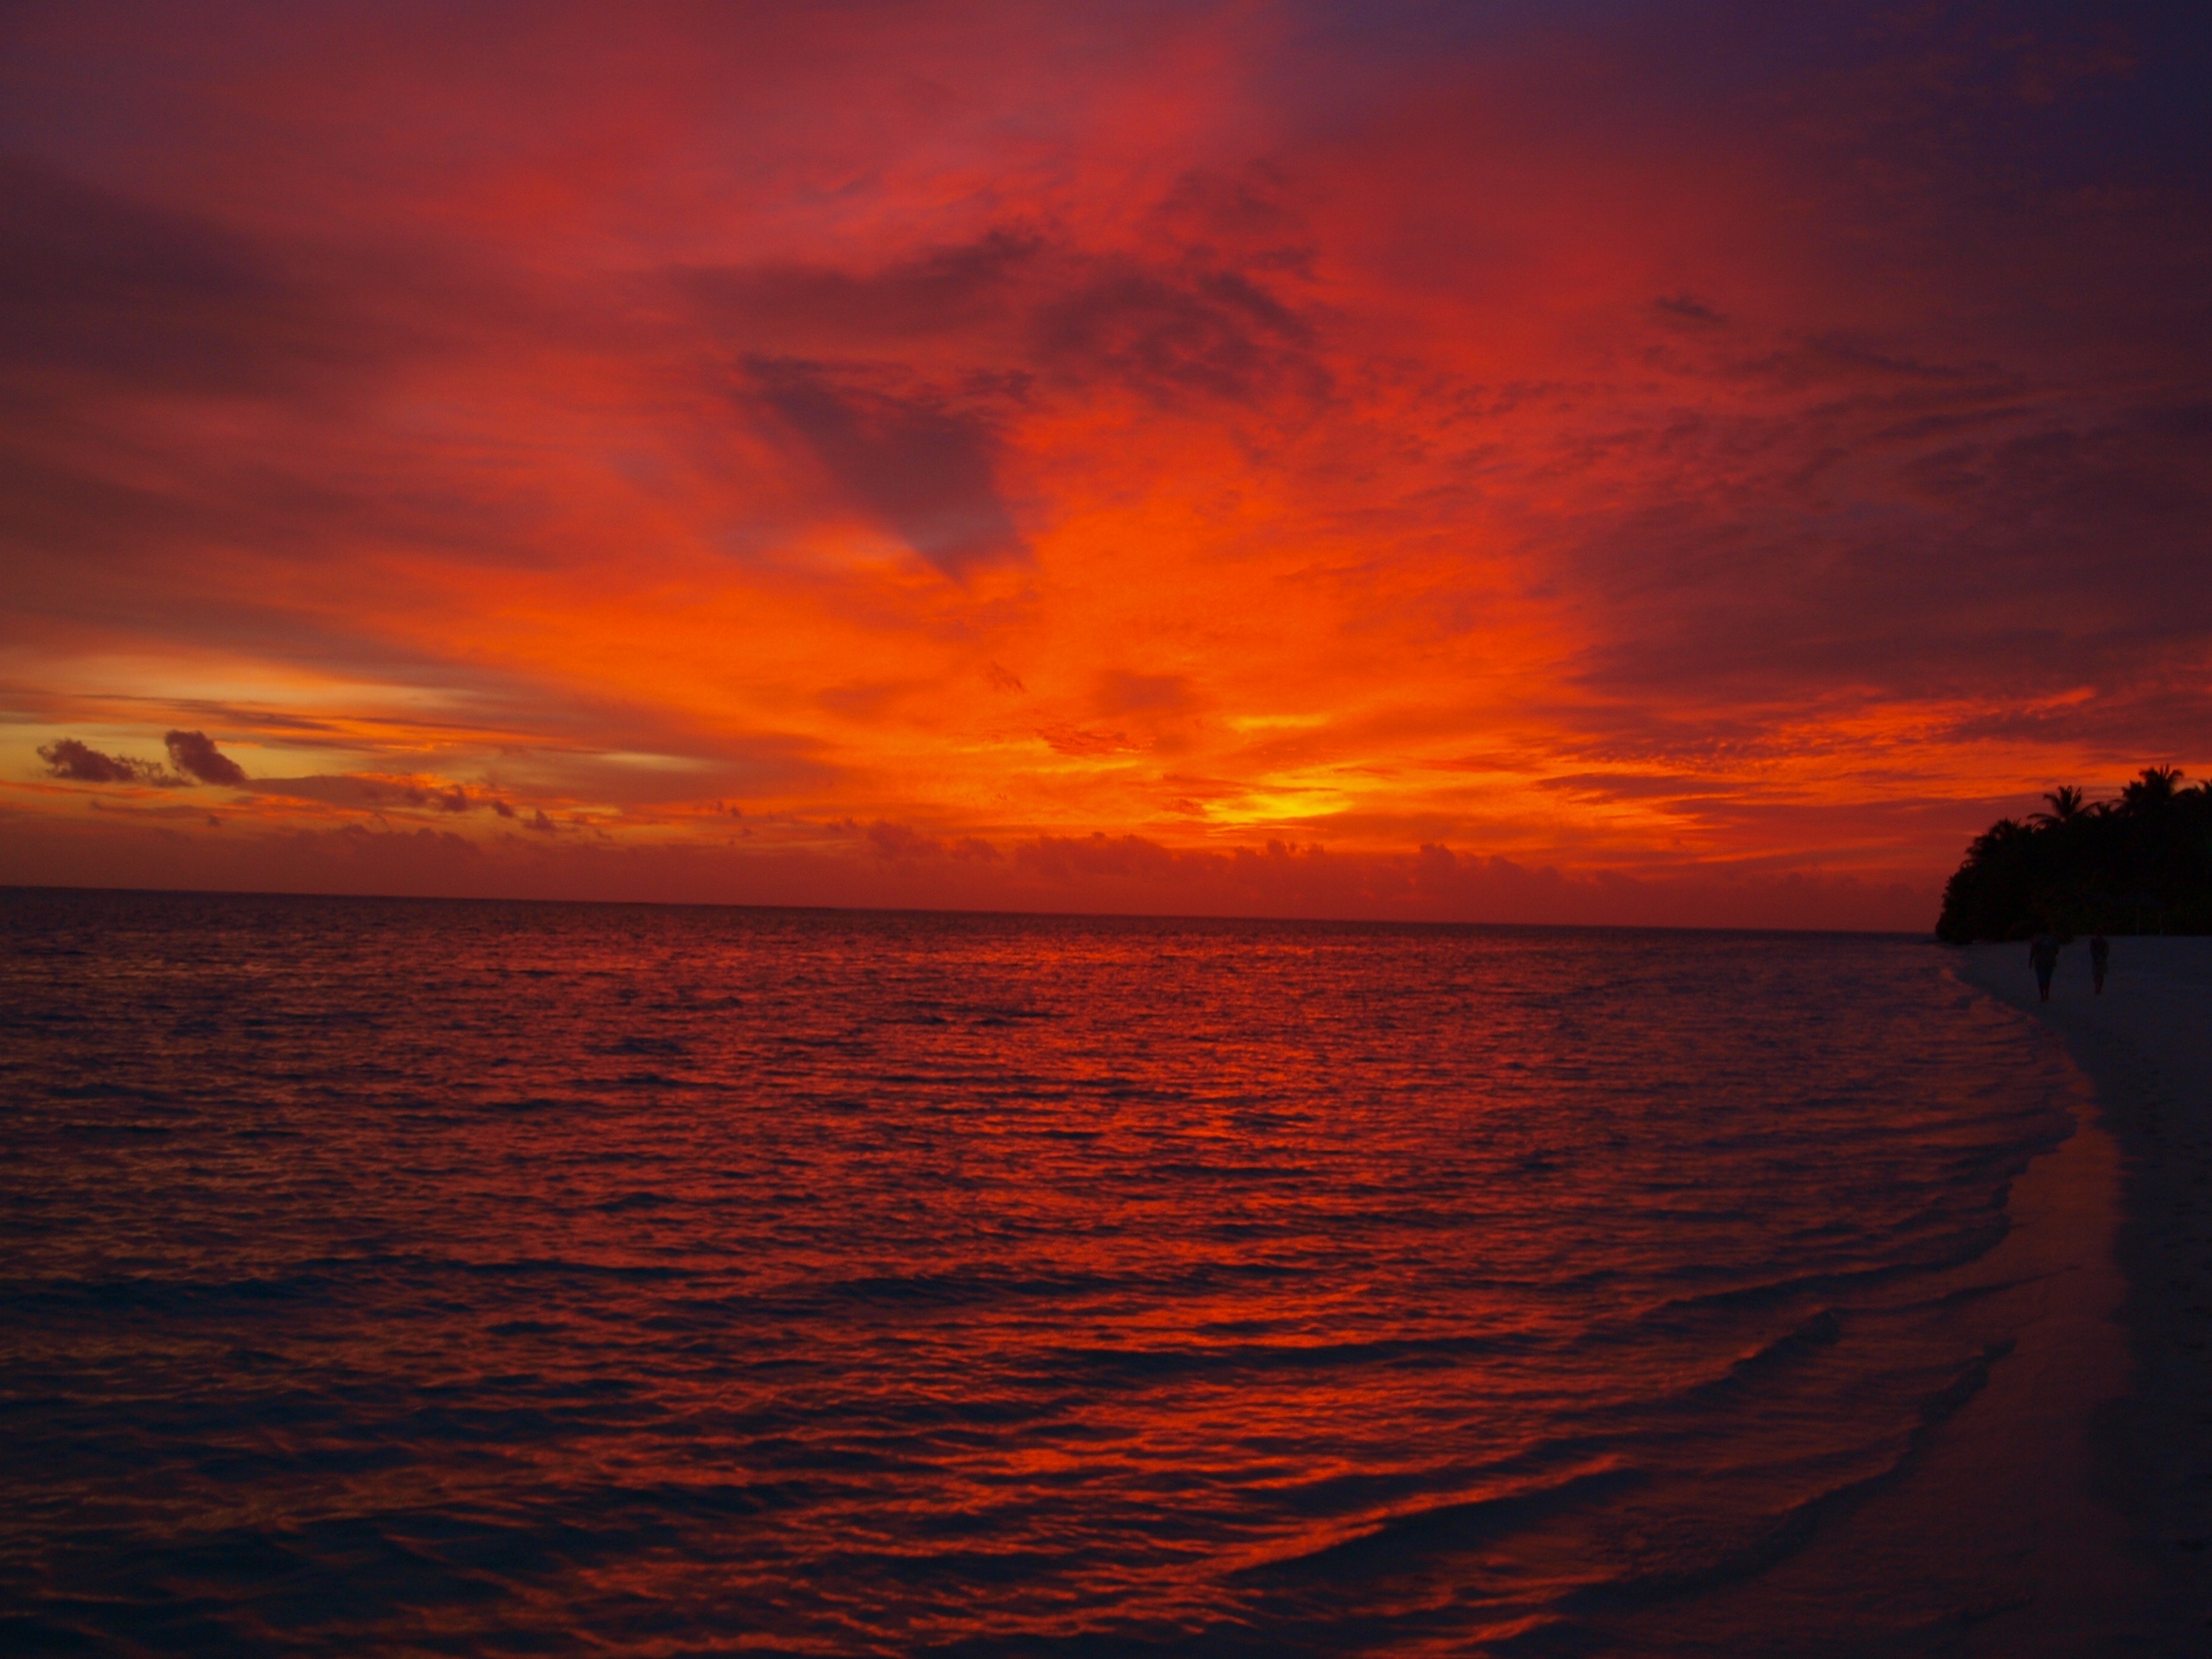
beach, sea, coast, ocean, horizon, cloud, sky, sun, sunrise, sunset, morning, wave, dawn, dusk, evening, reflection, maldives, afterglow, holiday island, wind wave, red sky at morning